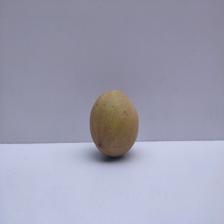
Size: Medium